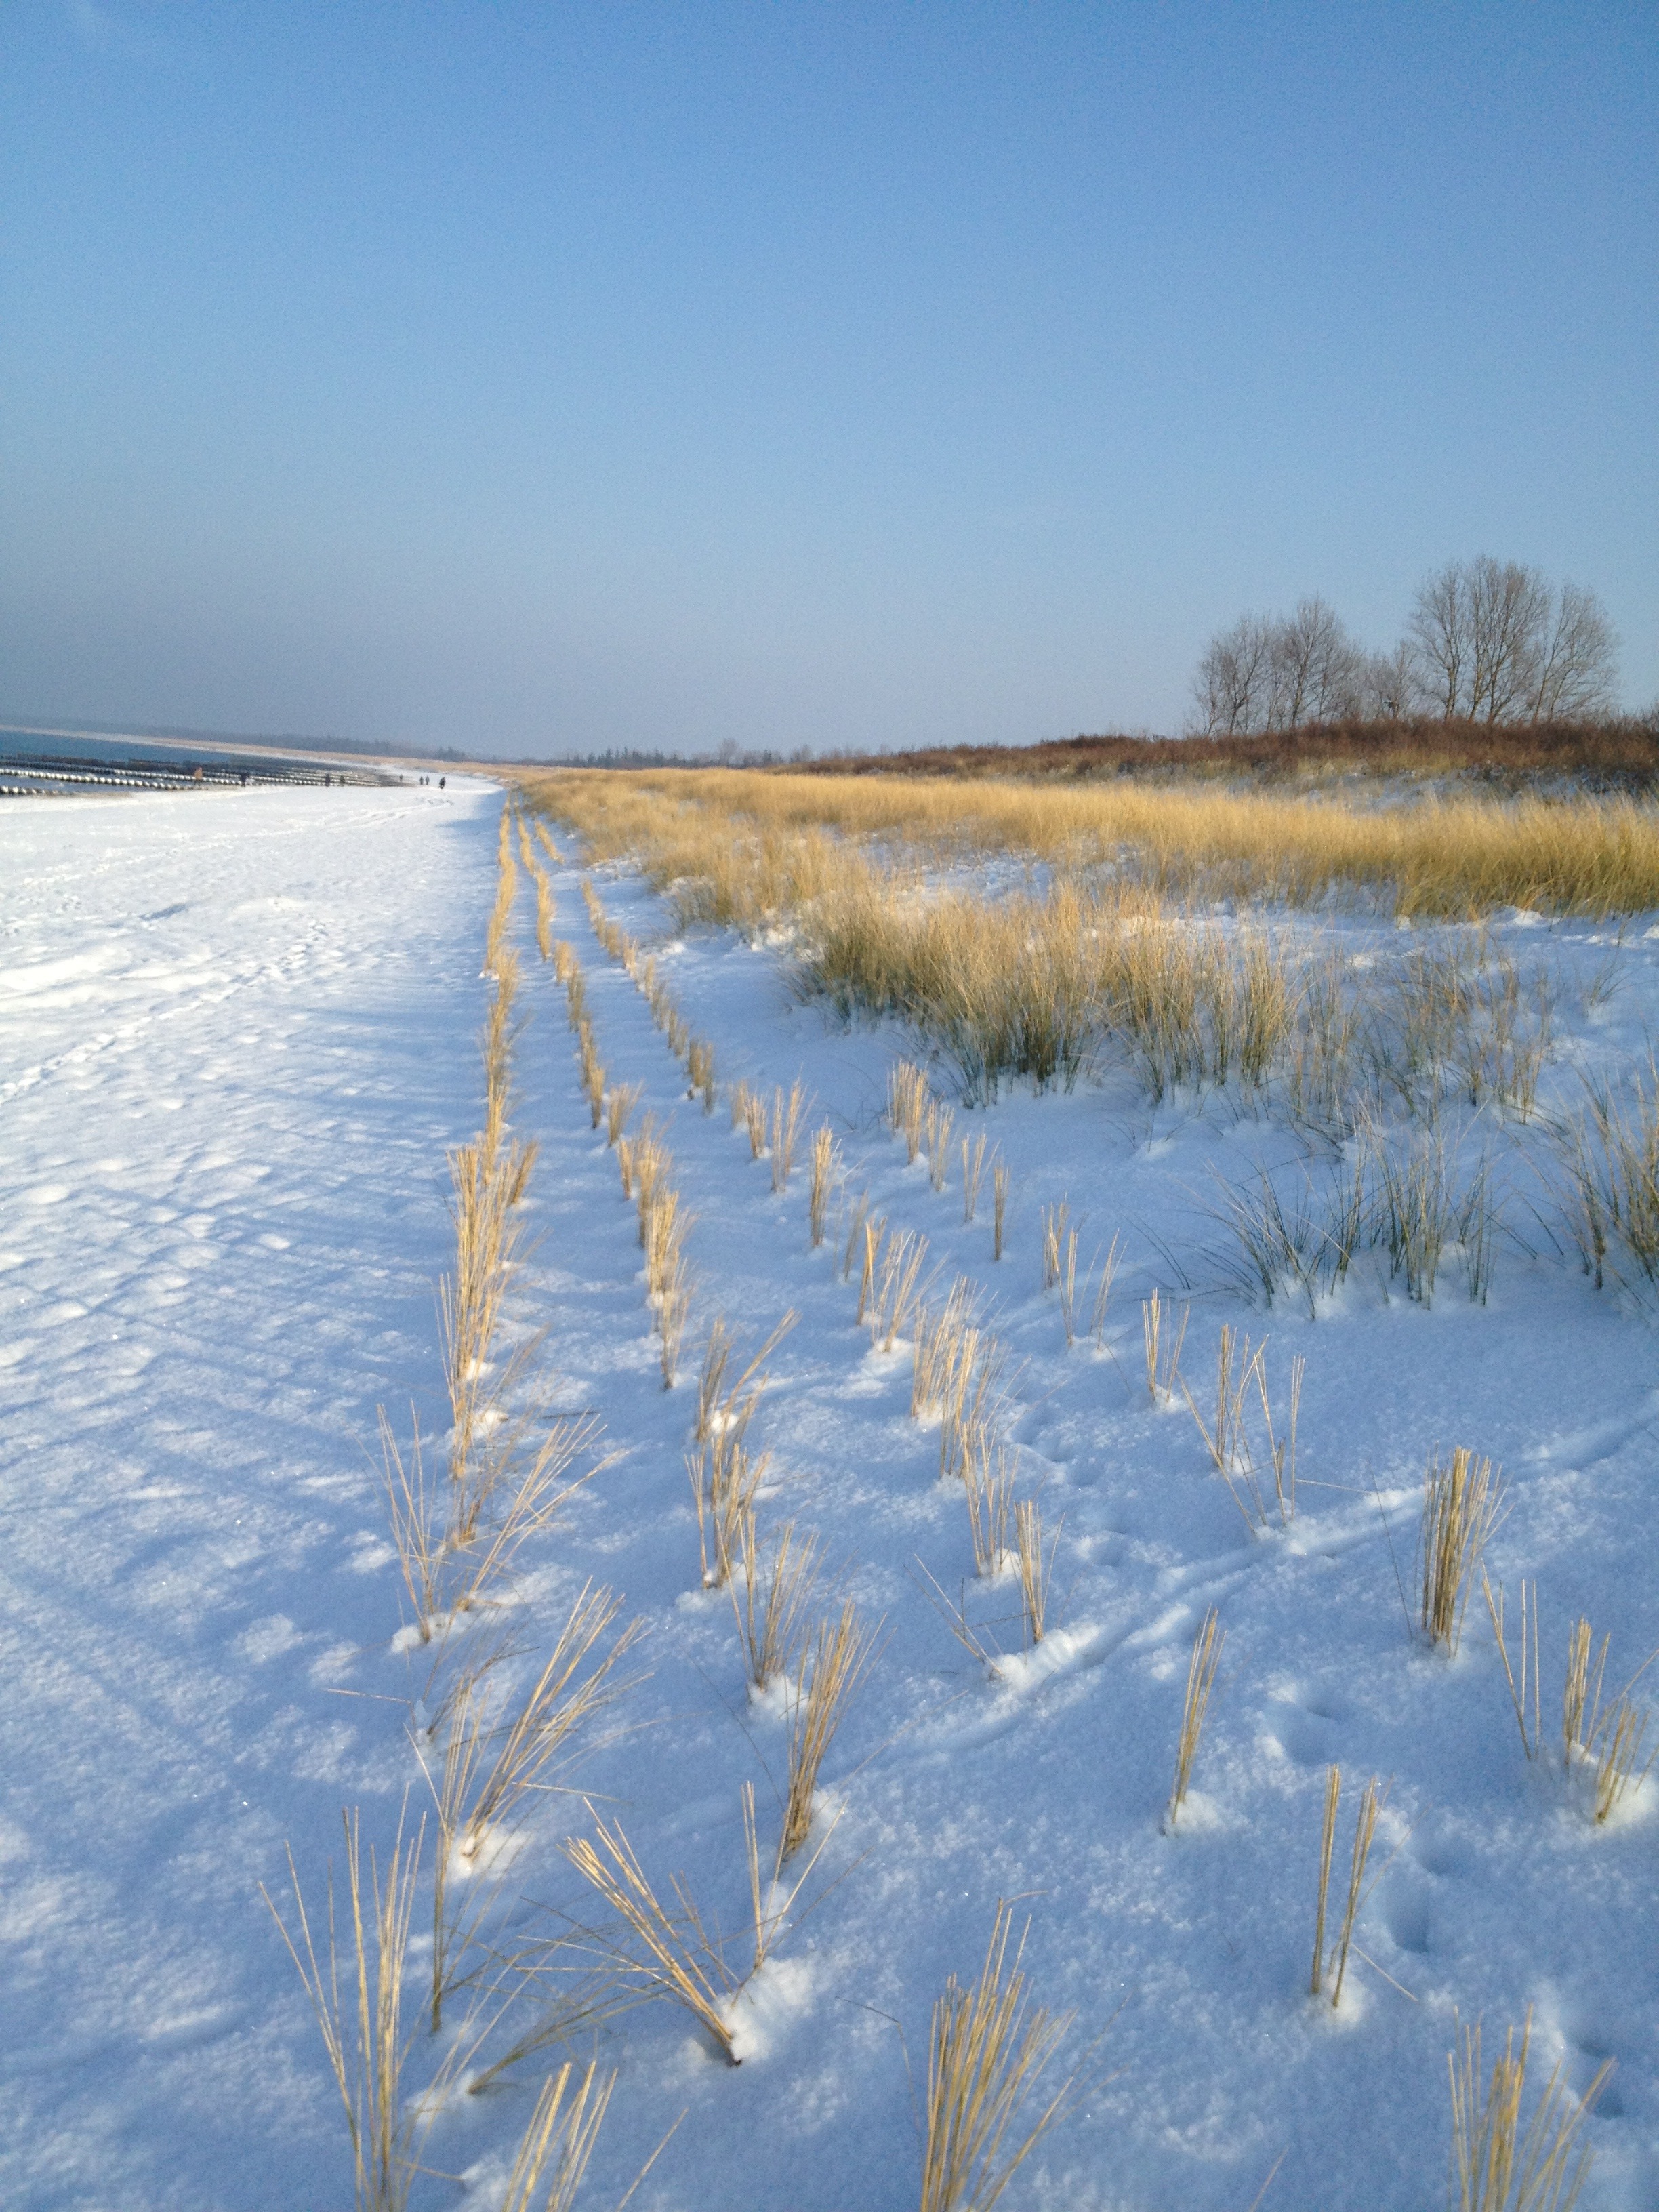
sea, coast, marsh, snow, winter, shore, lake, frost, river, ice, reflection, weather, arctic, season, wetland, habitat, ecosystem, tundra, sea grass, mudflat, natural environment